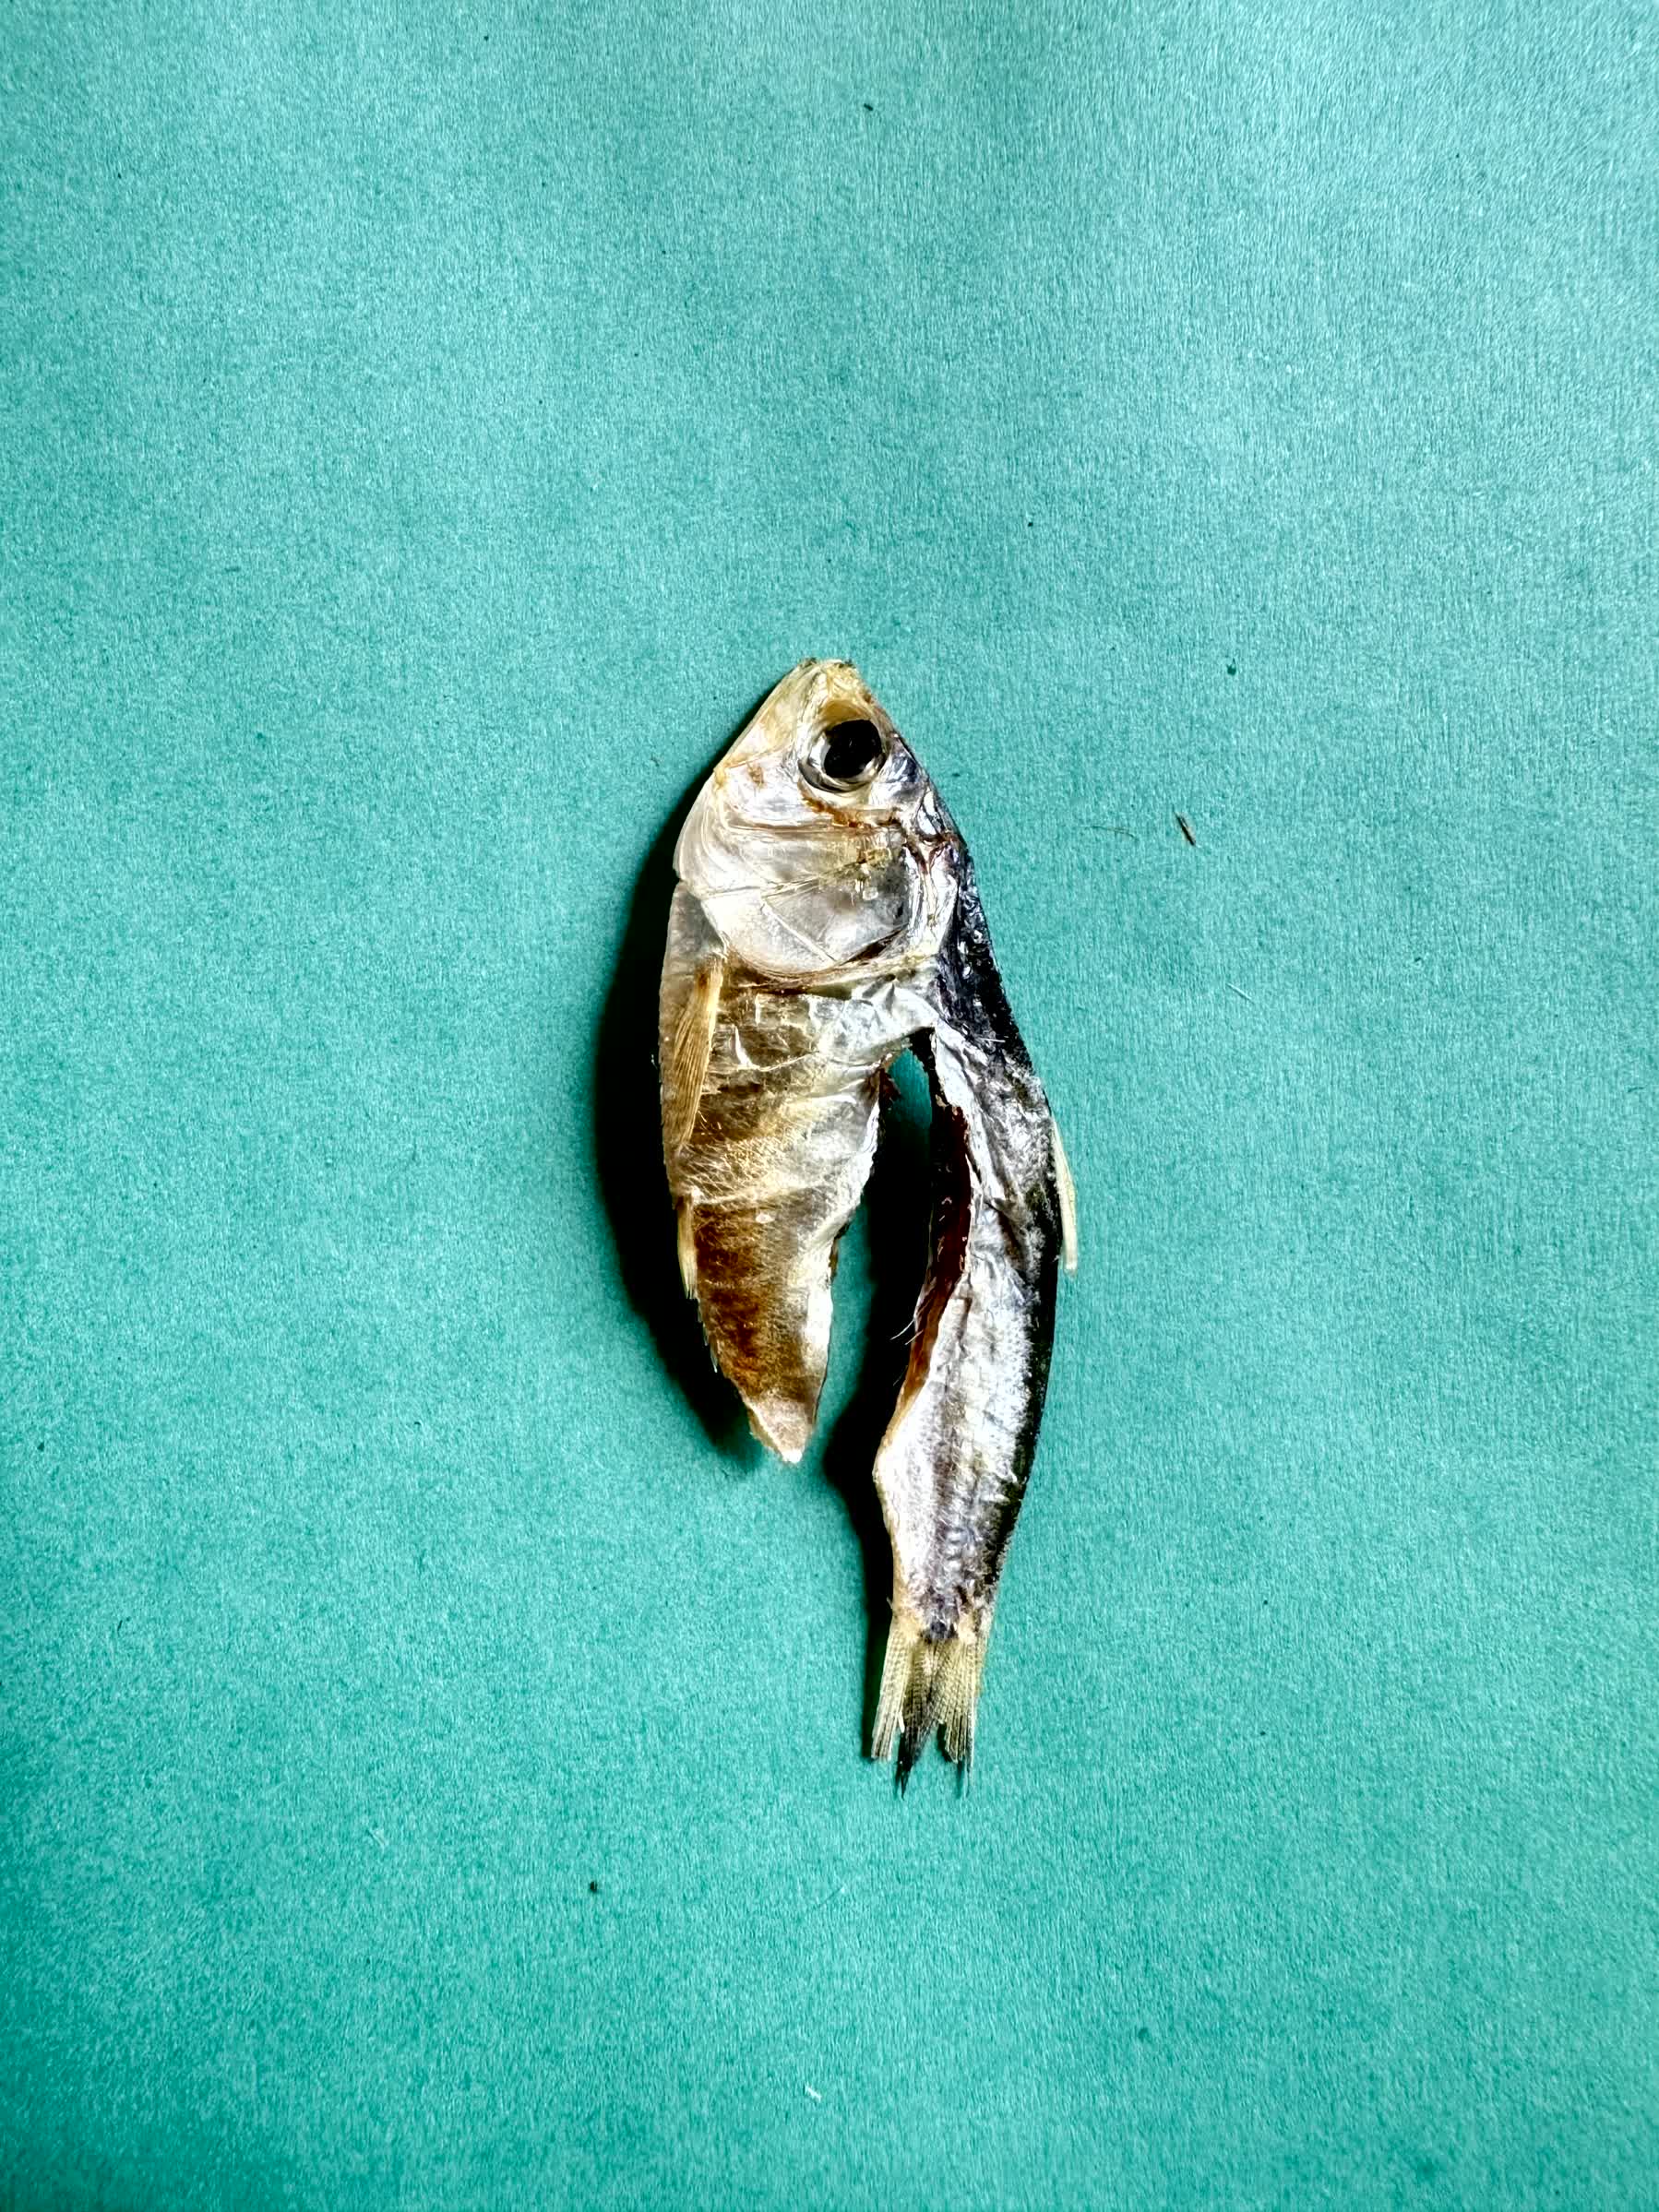
Species: Chapila